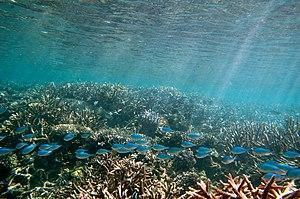
Chromis est un genre de poissons de la famille des Pomacentridae.